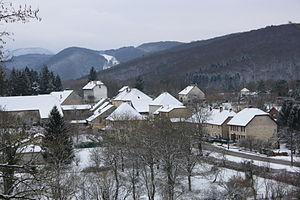
Vue de La Chapelle-sur-Furieuse, village du Jura, en France.
La Chapelle-sur-Furieuse est une commune française située dans le département du Jura en région Bourgogne-Franche-Comté. Jusqu'en 1933, la commune s'appelait simplement La Chapelle.